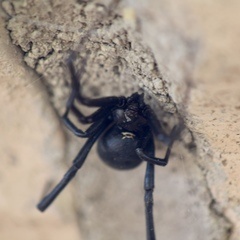
Species: Lactrodectus_hesperus